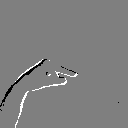
ASL letter: g